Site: brandenburg
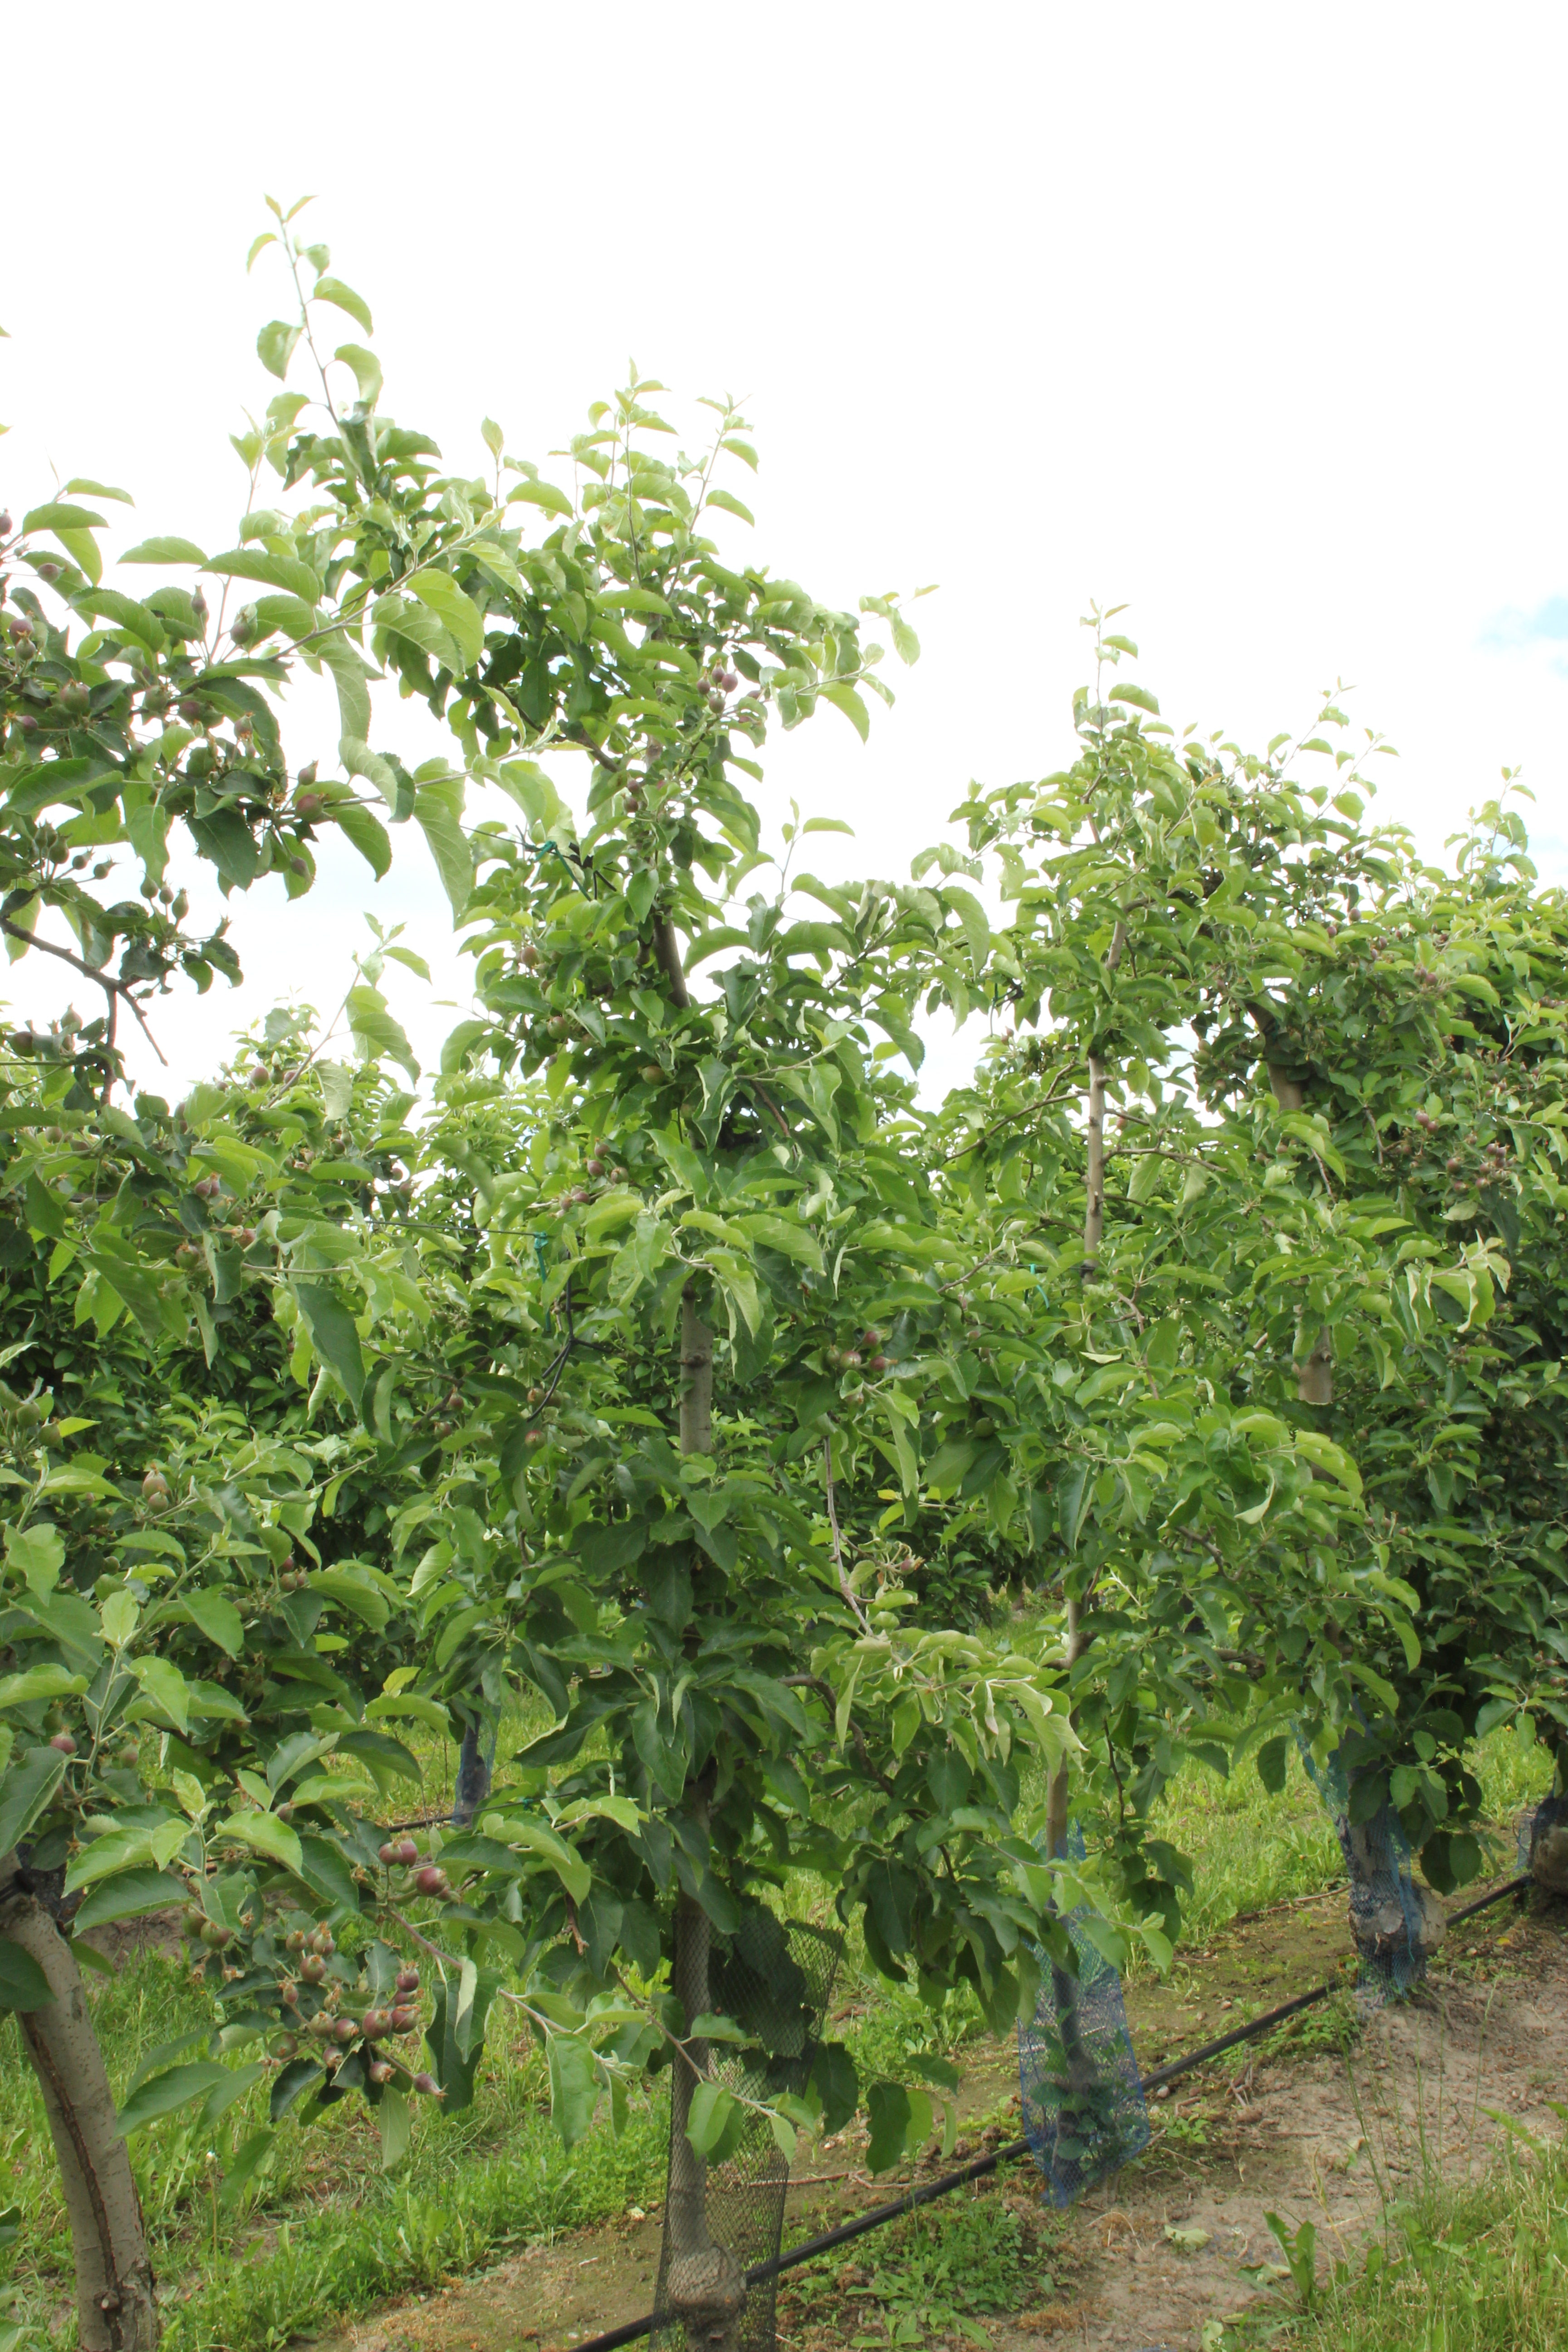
Growth stage (BBCH 72): Development of fruit